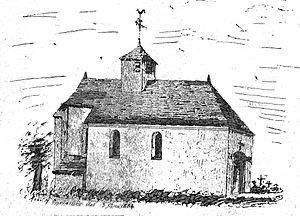
eglise de bertoncourt.
L'église de Bertoncourt est une église située à Bertoncourt, en France.